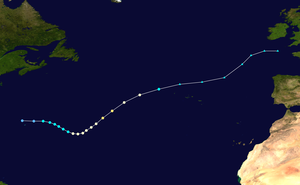
La saison cyclonique 1998 dans l'océan Atlantique nord devait commencer officiellement le 1ᵉʳ juin 1998 et se terminer le 30 novembre 1998, dates conventionnelles qui délimitent la période durant laquelle il est le plus probable qu'un cyclone tropical se forme. Elle commença en fait avec Alex se formant le 27 juillet et se termina avec Nicole qui se dissipa le 1ᵉʳ décembre. La saison fut particulièrement active du fait d'un puissant événement La Niña qui dura de l'été 1998 au printemps 2001. De plus, la chaleur accumulée par l’océan Atlantique nord lors de l’épisode El Niño de 1997 à 1998 ne s’était pas encore dissipée. Combinée au récent basculement de l’Oscillation atlantique multidécennale en phase positive, l’Atlantique disposait ainsi d’une belle réserve d’énergie.